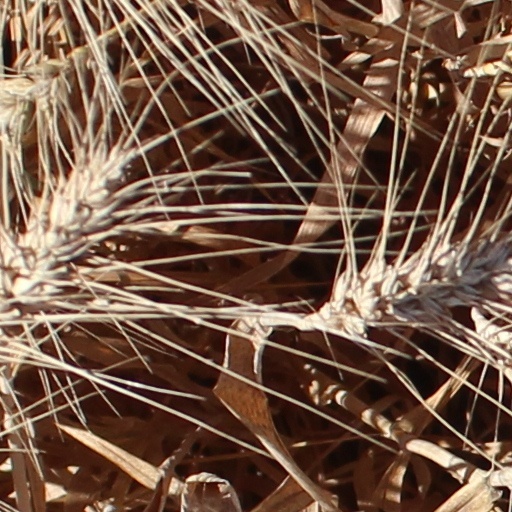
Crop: wheat